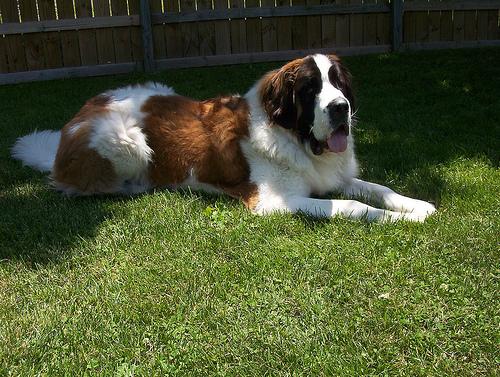
Breed: saint bernard